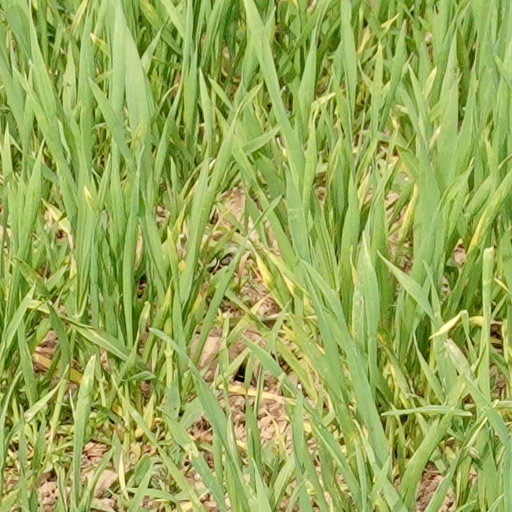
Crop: wheat